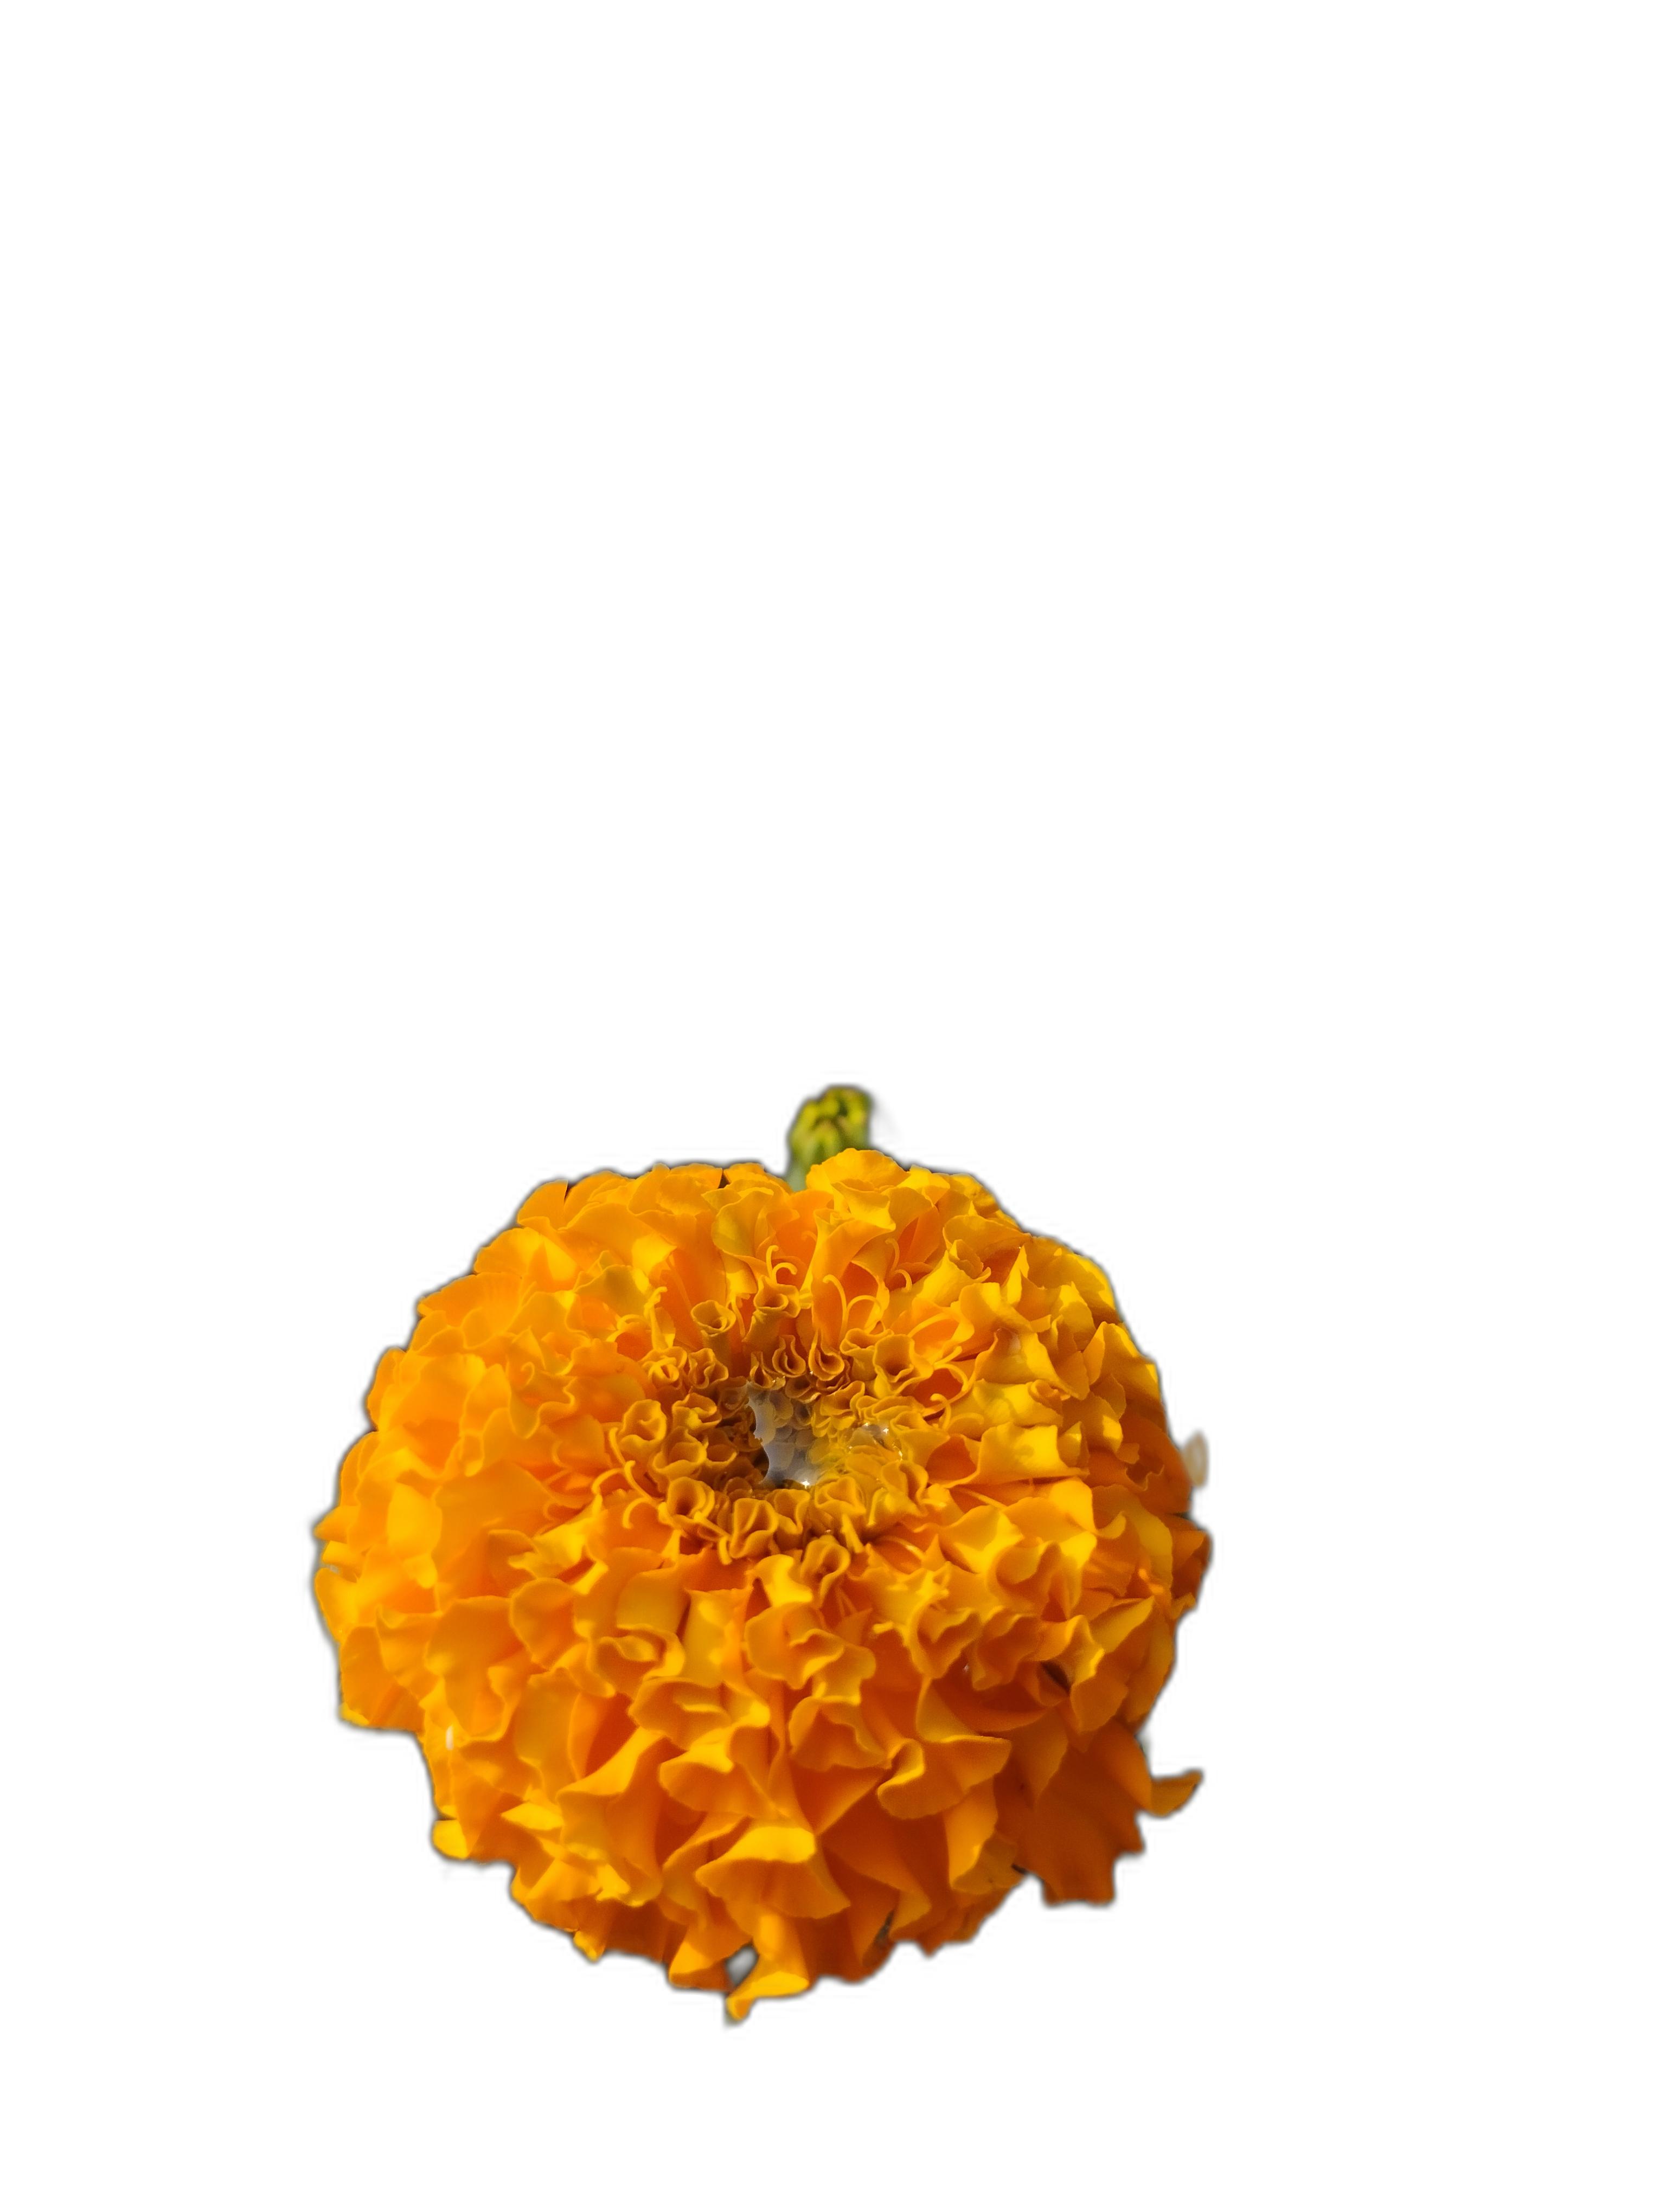
Label: Marigold